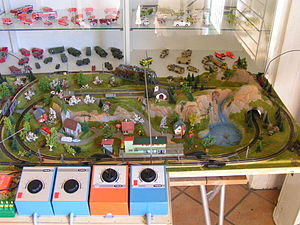
Skala H0 / Historie
Typisk anlæg til udstillingsbrug fra 1970'erne.
Skala H0 eller spor H0, er modeltog i størrelsesforholdet 1:87 og som standard med sporvidden 16,5 mm. Det er den mest udbredte størrelse for modeltog.